Tore Reginiussen

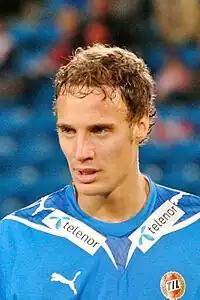
Reginiussen pictured during his time at Tromsø in 2009.

In late 2005, after considering offers from Brann and Bodø/Glimt, he signed a contract with Tromsø in January 2006.